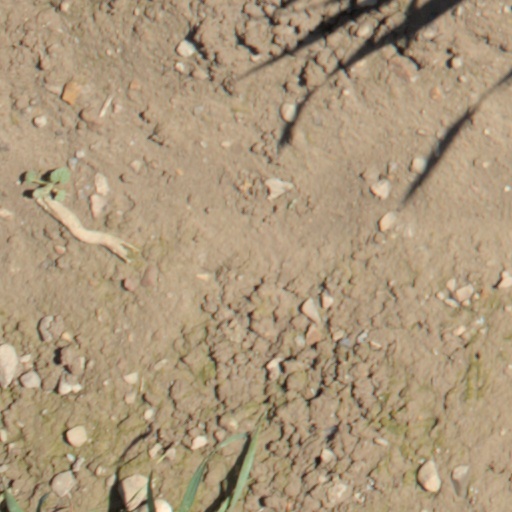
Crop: wheat